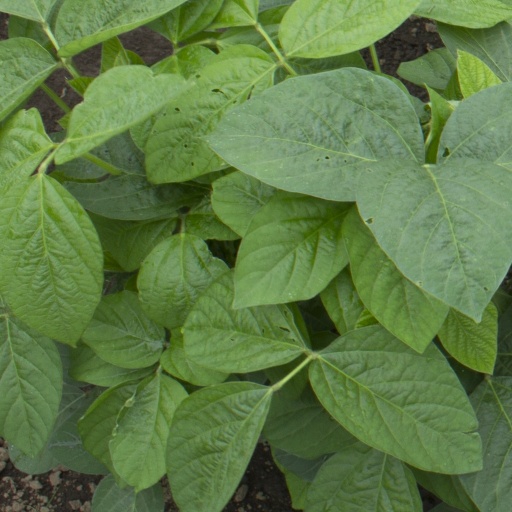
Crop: soybean